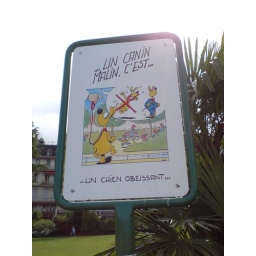
sign for dogs in montreux